The House Behind the Cedars (book)

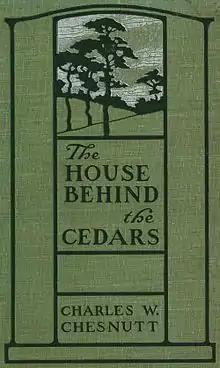
First edition cover, 1900

The House Behind the Cedars is the first published novel by American author Charles W. Chesnutt. It was published in 1900 by Houghton, Mifflin and Company. The story occurs in North and South Carolina a few years following the American Civil War. Rena Walden, a young woman of mixed white and Black ancestry, leaves home to join her brother, who has migrated to a new city, where he lives as a white man. Following her brother's lead, Rena begins to live as a white woman. The secret of her identity leads to conflict when she falls in love with a white aristocrat who learns the truth of her heredity. The ensuing drama emphasizes themes of interracial relations and depicted the intricacies of racial identity in the American South.